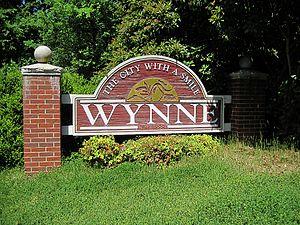
Wynne est une ville américaine, siège du comté de Cross, dans l’Arkansas. Lors du recensement de 2000, sa population s'élevait à 8 615 habitants.